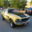
Label: automobile